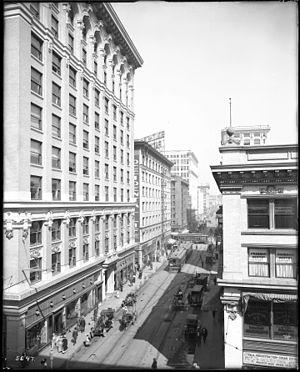
Los Angeles est la deuxième ville des États-Unis en nombre d'habitants après New York. Située dans le Sud de l'État de Californie, sur la côte du Pacifique, la ville est le siège du comté de Los Angeles.